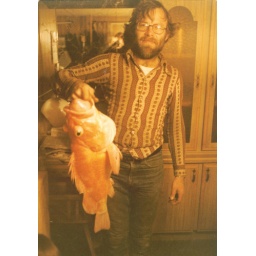
my dad with a deep water fish back in the 70's.